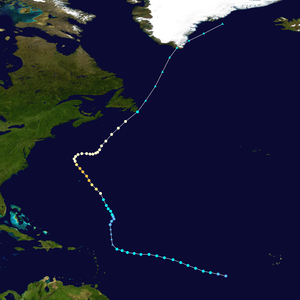
L'ouragan Erin est la sixième dépression tropicale, la cinquième tempête tropicale, le premier ouragan, et le premier ouragan majeur de la Saison cyclonique 2001 dans l'océan Atlantique nord. La formation du premier ouragan de cette saison est relativement tardive, puisqu'elle intervient le 8 septembre. Le précédent en la matière est l'ouragan Diana qui s'est formé le 10 septembre. L'année suivante, durant la saison cyclonique 2002, louragan Gustav atteindra le statut d'ouragan le 11 septembre. L'ouragan Erin a également la particularité, tout comme son prédécesseur la tempête tropicale Dean, de s'être dissipé dans l'Atlantique tropicale. Et, tout comme lui, Erin se reformera dans l'Atlantique subtropical, où il atteindra son pic d'intensité. Malgré tout, Erin est un ouragan capverdien classique. Il est issu d'un onde tropicale qui s'organise très rapidement, atteindra le statut d'ouragan majeur, puis terminera cyclone extratropical. Il a approché d'assez près les Bermudes, passant à environ 170 kilomètres de l'île, mais passera toute son existence en plein Atlantique. Il aura la plus longue longévité des cyclones de la saison.
La saison cyclonique 2001 dans l'océan Atlantique nord commence officiellement le 1ᵉʳ juin et se finit le 30 novembre 2001. Elle respecte ces conventions en commençant le 5 juin avec la tempête tropicale Allison et en se terminant le 6 décembre avec l'ouragan Olga. Elle est cependant au-dessus de la moyenne en termes d'activité. Les tempêtes de cette saison ayant causé le plus de dégâts sont la tempête tropicale Allison, qui a causé de très grandes inondations au Texas, l'ouragan Iris qui a frappé le Belize, et l'ouragan Michelle, qui a frappé plusieurs pays. Trois cyclones tropicaux ont frappé les États-Unis, trois ont directement affecté le Canada et trois autres ont directement affecté le Mexique et l'Amérique centrale. Au total, la saison a fait 105 blessés et a causé 7,1 milliards de dollars de dégâts. En raison de leur très grande force, les noms d'Allison, Iris et de Michelle ont été retirés de la liste de l'Organisation météorologique mondiale.